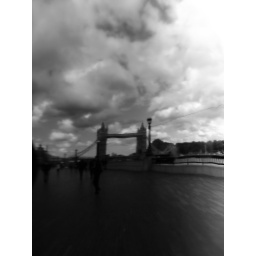
Large black thing by the London Council building reflects Tower Bridge rather nicely